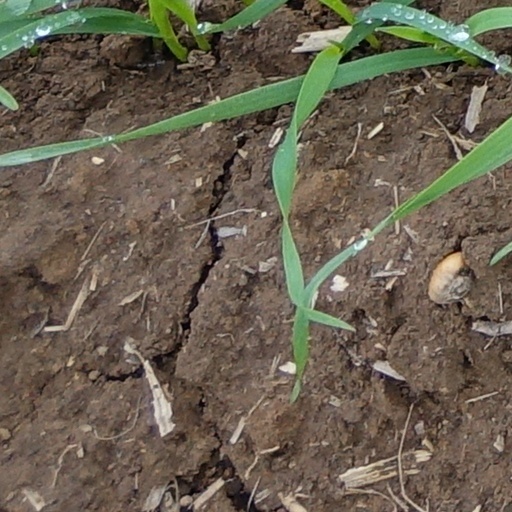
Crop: wheat